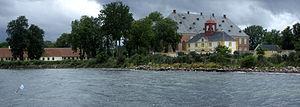
Le château de Valdemar s’élève sur l’île danoise de Tåsinge, à proximité immédiate des côtes méridionales de l’île de Fionie et à quelque 5 kilomètres de Svendborg.